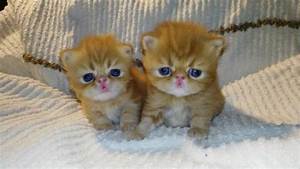
Label: gatto